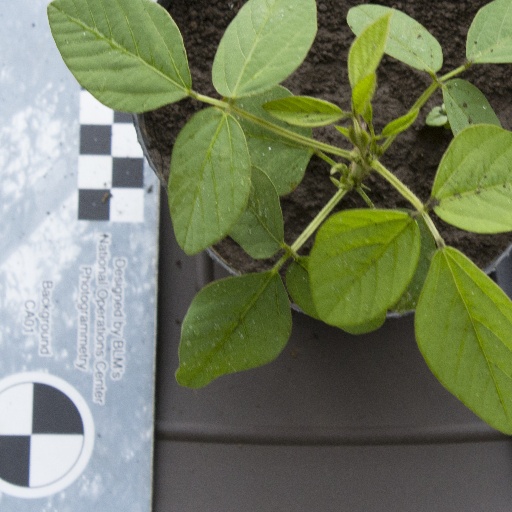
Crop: soybean